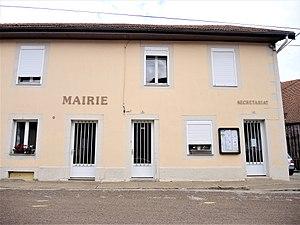
Façade de la mairie de Cuvier. Jura.